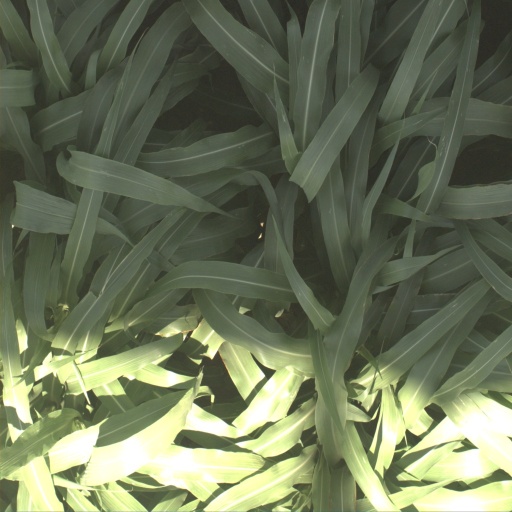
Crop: sorghum